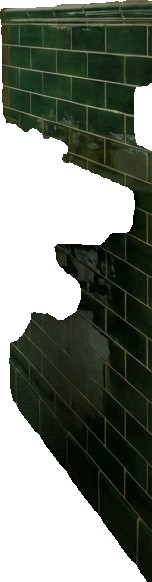
Surface category: cladding